History of Ahmedabad

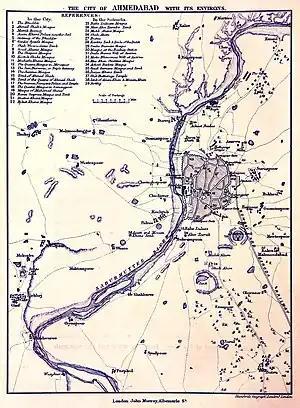
Ahmedabad City and Environ Map 1866

The Peshwa and Gaekwad divided the revenues, the Peshwa, except that the Gaekwad held one gate and that his deputy remained in the city to see that his share of the revenue was fairly set apart, undertaking the whole management of the city. For nearly twenty-three years the city remained in Maratha hands. During the First Anglo–Maratha War (1775–1782), General Thomas Wyndham Goddard, acting in alliance with Fateh Singh Gaekwad against the Pune, with 6,000 troops stormed Bhadra Fort on 12 February 1779. His army made breach at Khan Jahan gate and captured Ahmedabad on 15 February 1779. There was a garrison of 6,000 Arab and Sindhi infantry and 2,000 cavalry. Losses in the fight totalled 108, including two Britons. After the war, the city was later handed to Fateh Singh Gaekwad who held it for two years. The city was severely damaged and depopulated and the economy was destroyed. Under the terms of the under the Treaty of Salbai (24 February 1783) Ahmedabad was restored to the Peshwa, the Gaekwad's interest being as before, limited to one-half of the revenue and the command of one of the gates. For some years tho city improved, its manufactures in 1789 being incomparably better than those of Surat. Then the 1790 famine caused fresh distress, and a few years later only a quarter of the space within the walls was inhabited. At this time (1798–1800) Aba Salukar, tho Peshwa's Governor, indebted and oppressive, ill-used the people, and embezzled the Gaekwad's revenues. Advancing against Salukar, Govind Rao Gaekwad defeated him near Shah e Alam and, pursuing him into the citadel, made him prisoner. On this the Peshwa, who from private dislike to Aba was secretly pleased, granted the Gaekwad, for a yearly payment of £50,000 (Rs. 5,00,000), a five-year lease of his share of the Gujarat revenues. This arrangement, renewed for ten years in 1804, continued in force till 1814. Though the city was considerably recovered, the famine in 1812 devastated its people. After the Second Anglo-Maratha War, the British East India Company had gained considerable political power and territories. When Peshwa appointed Trimbak Dengle as governor on 23 October 1814, the relationship between Gaekwad and Peshwa deteriorated. Gaekwad sent an envoy to the Peshwa in Pune to negotiate a dispute regarding revenue collection. The envoy, Gangadhar Shastri, was under British protection. He was murdered, and the Peshwa's minister Trimbak Dengle was suspected of the crime. The British seized the opportunity to force Baji Rao II sign the Treaty of Poona (13 June 1817). Under the terms of the treaty, the Peshwa agreed, for a yearly payment of £45,000 (Rs. 4,50,000), to let in perpetuity to the Gaekwar the farm of Ahmedabad. Under the same treaty the Peshwa agreed, that this revenue from the Ahmedabad farm, should be paid by the Gaekwar to the British as part of the British claims on the Peshwa's revenues. A few months later (6 November 1817), it was arranged with the Gaekwad that he should, in payment of a subsidiary force, cede to the British the rights he had obtained under the Peshwa's farm, and, in exchange for territory near Baroda, give up his own share in the city of Ahmedabad. The only exception to this transfer was that the Gaekwad was allowed to keep his fort, Gaekwad Haveli, in the south-west corner of the city. In 1753, the armies of the Maratha generals Raghunath Rao and Damaji Gaekwad captured the city and ended Mughal rule in Ahmedabad. A famine in 1630 and the constant power struggle between the Peshwa and the Gaekwad virtually destroyed the city. Many suburbs of the city were deserted and many mansions lay in ruins.